KV43

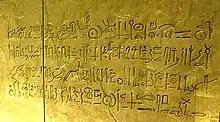
Large hieratic graffito recording the inspection of the tomb by Maya

By the reign of Horemheb at the end of the Eighteenth Dynasty, the tomb had been entered and robbed. Its restoration is recorded in two hieratic inscriptions are written in black on the right-hand wall of the antechamber. The first, larger inscription is as follows: